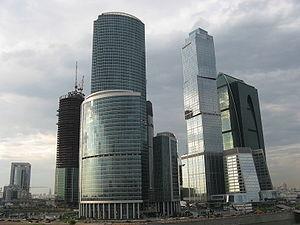
Moskva-City est le surnom du Centre de commerce international de Moscou, un quartier d'affaires actuellement en intense développement dans le centre ouest de Moscou, près du 3ᵉ périphérique.